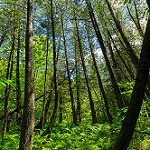
Label: forest